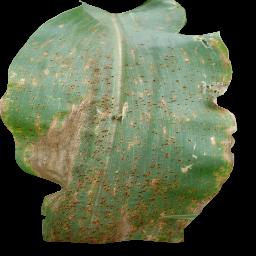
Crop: corn
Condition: (maize)_common_rust